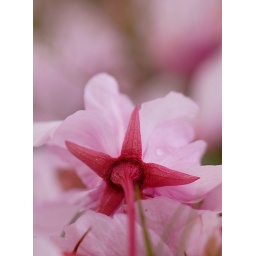
The ground is covered in a thick layer of pink petals. Everytime the wind blows we get a new dump.